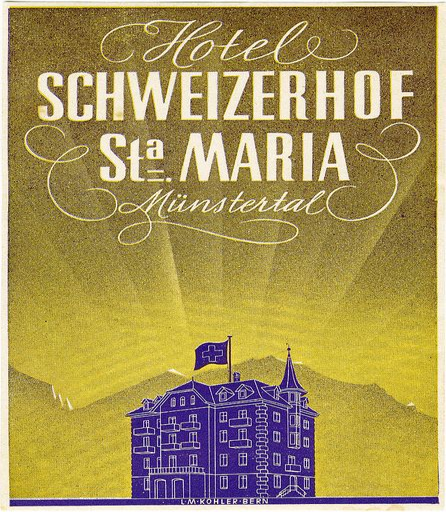
art , via photo sharing website